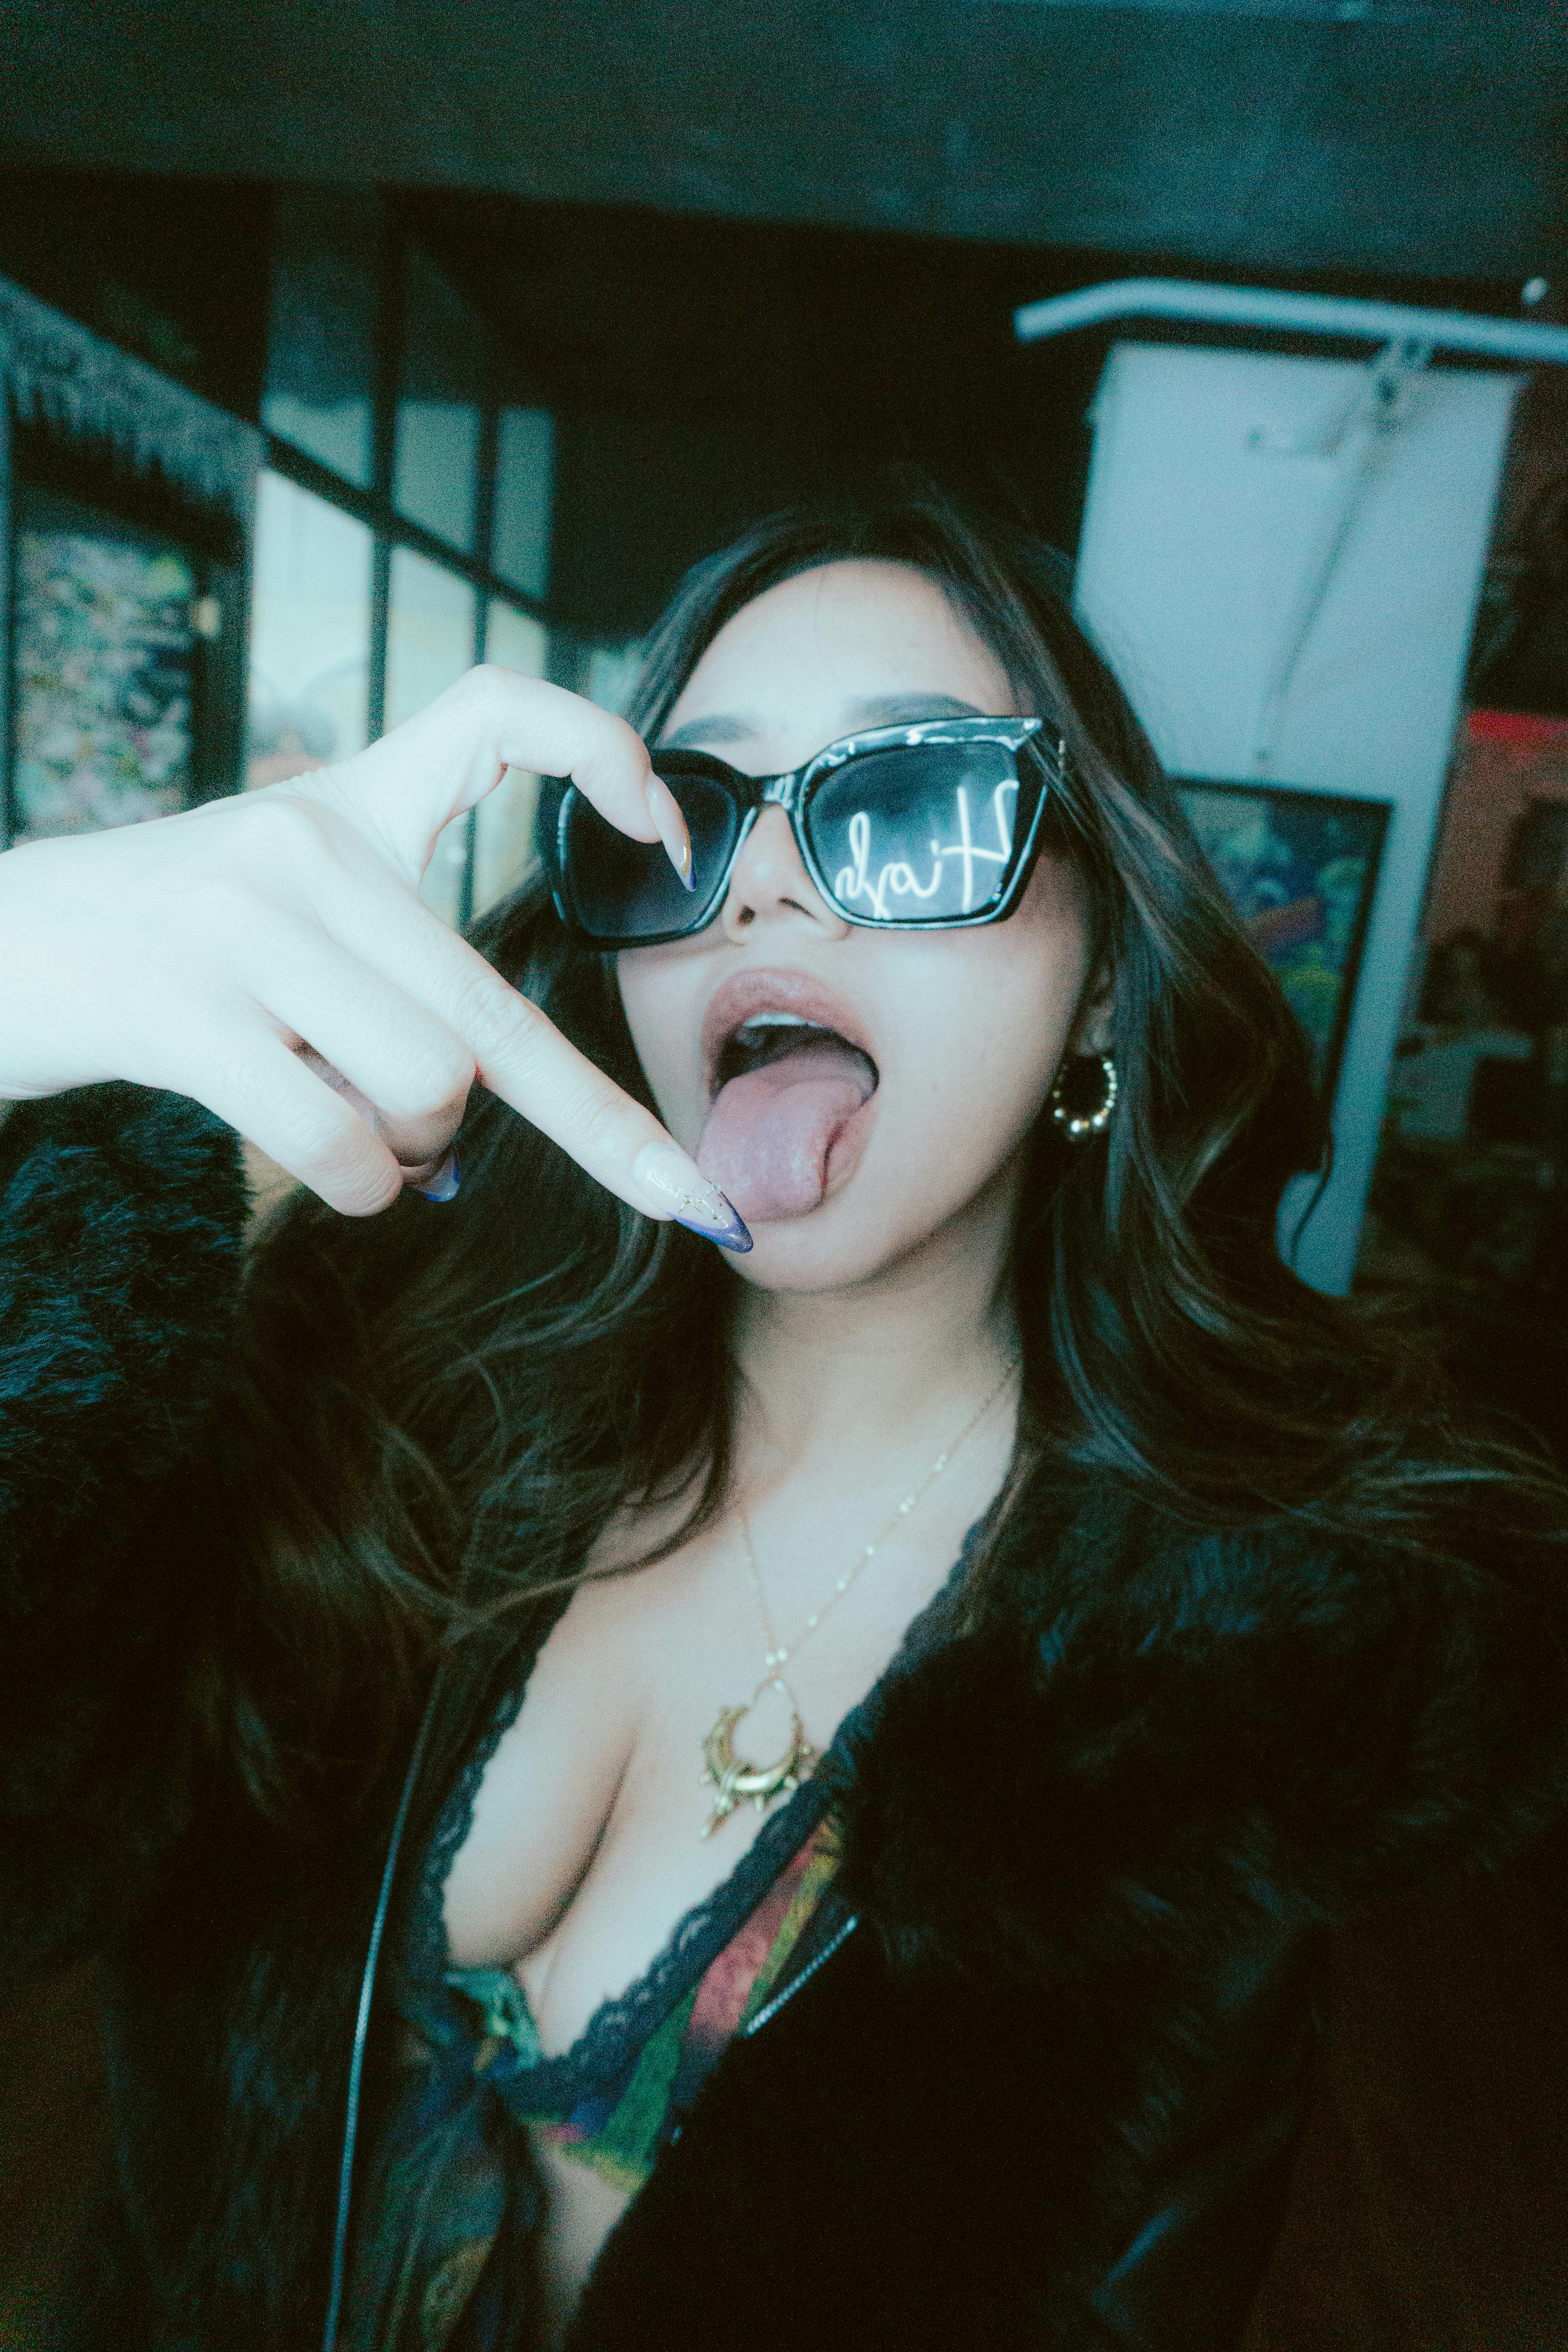
woman, eyewear, lips, vision care, glasses, sunglasses, black hair, beauty, goggles, long hair, selfie, smoking, nail, fur clothing, lipstick, cosmetics